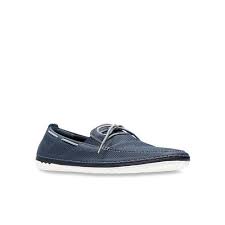
Label: Boat